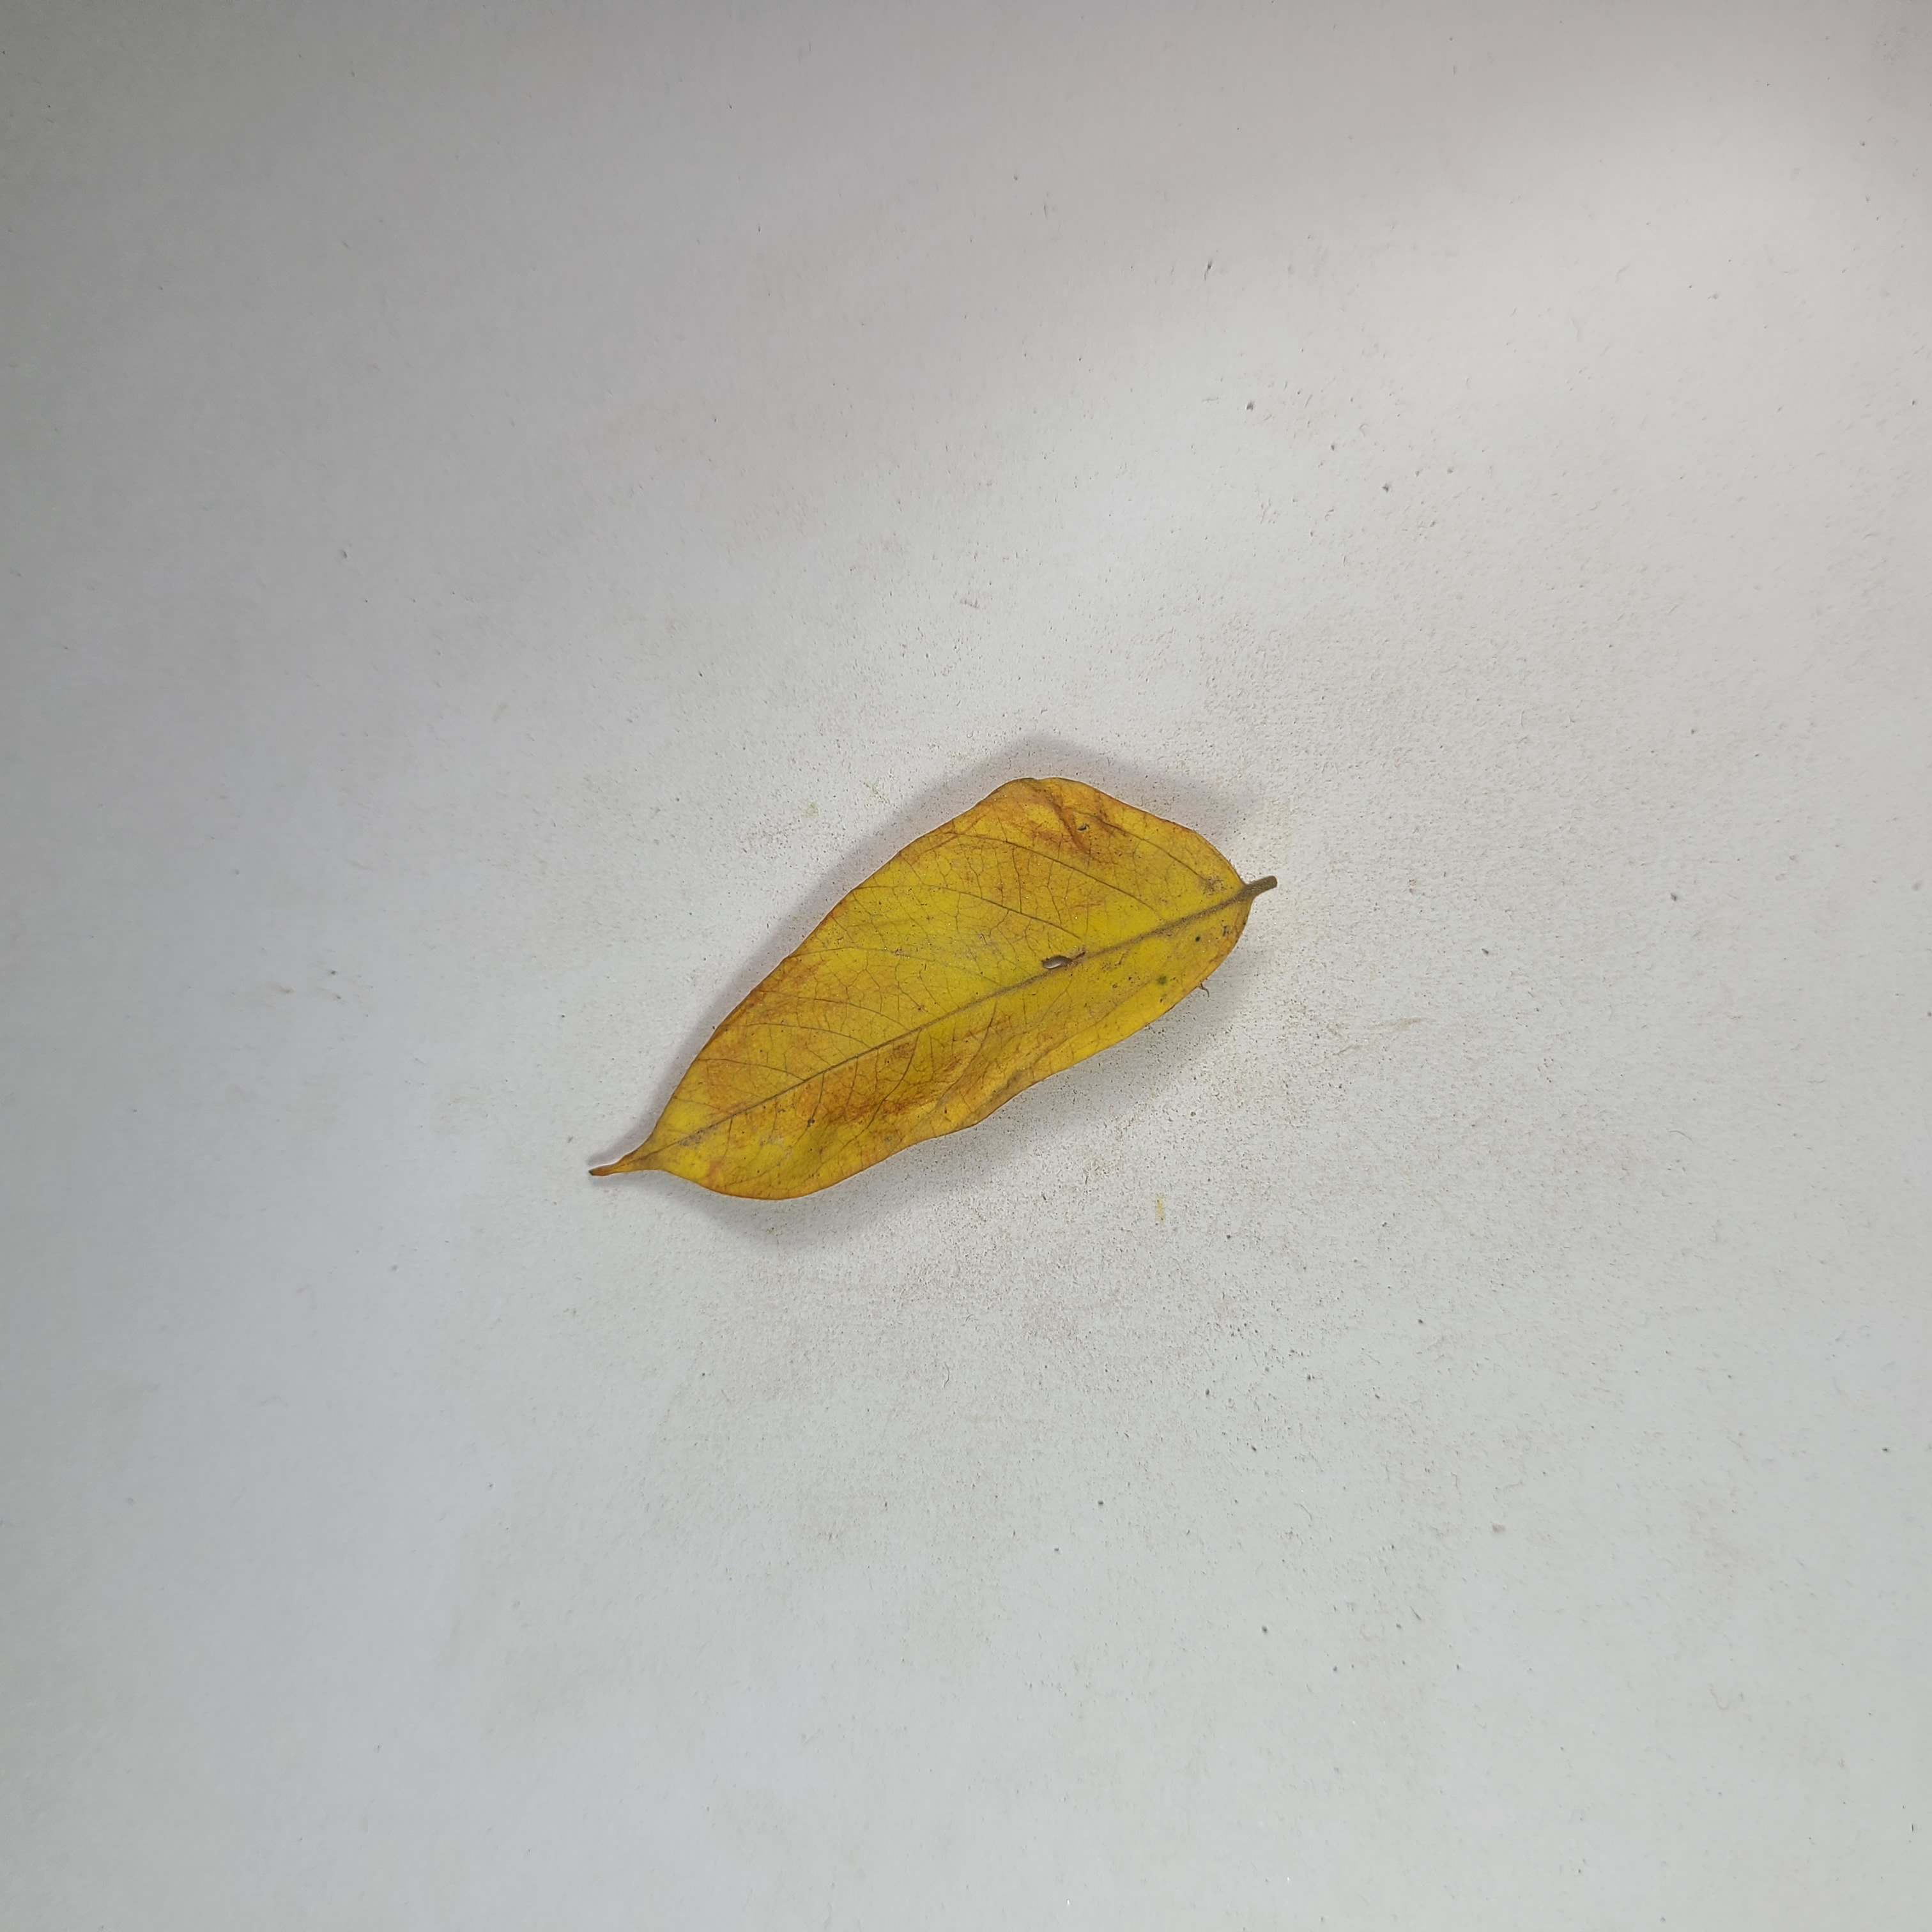
Label: Yellow Leaves